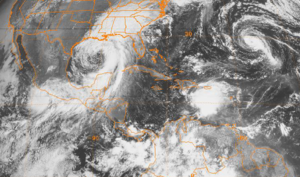
L'ouragan Isidore, avec un large centre de bas niveau dépourvu de toute convection. Image après un échouage à Puerto Telchac, Yucatan et un retour au dessus du Golf du Mexique. Visible aussi, l'ouragan Kyle (catégorie 1) près du 30°N et la tempête tropicale Lili (au dessus de la mer des Caraïbes).
Isidore est le dixième cyclone tropical, neuvième tempête tropicale, deuxième ouragan, premier ouragan majeur, et l'ouragan le plus creux, plus que l'ouragan Lili, de la saison cyclonique 2002 dans l'océan Atlantique nord. Isidore atteint son maximum à la catégorie 3 de l’échelle de Saffir-Simpson, cause 22 décès en passant sur la Jamaïque, Cuba, le Mexique et les États-Unis. Son impact principal fut des pluies diluviennes causant pour 1,3 milliard USD en dommages.